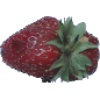
Label: Strawberry Wedge 1